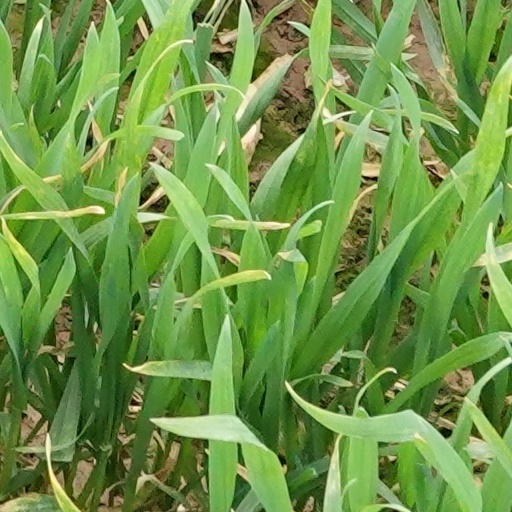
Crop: wheat